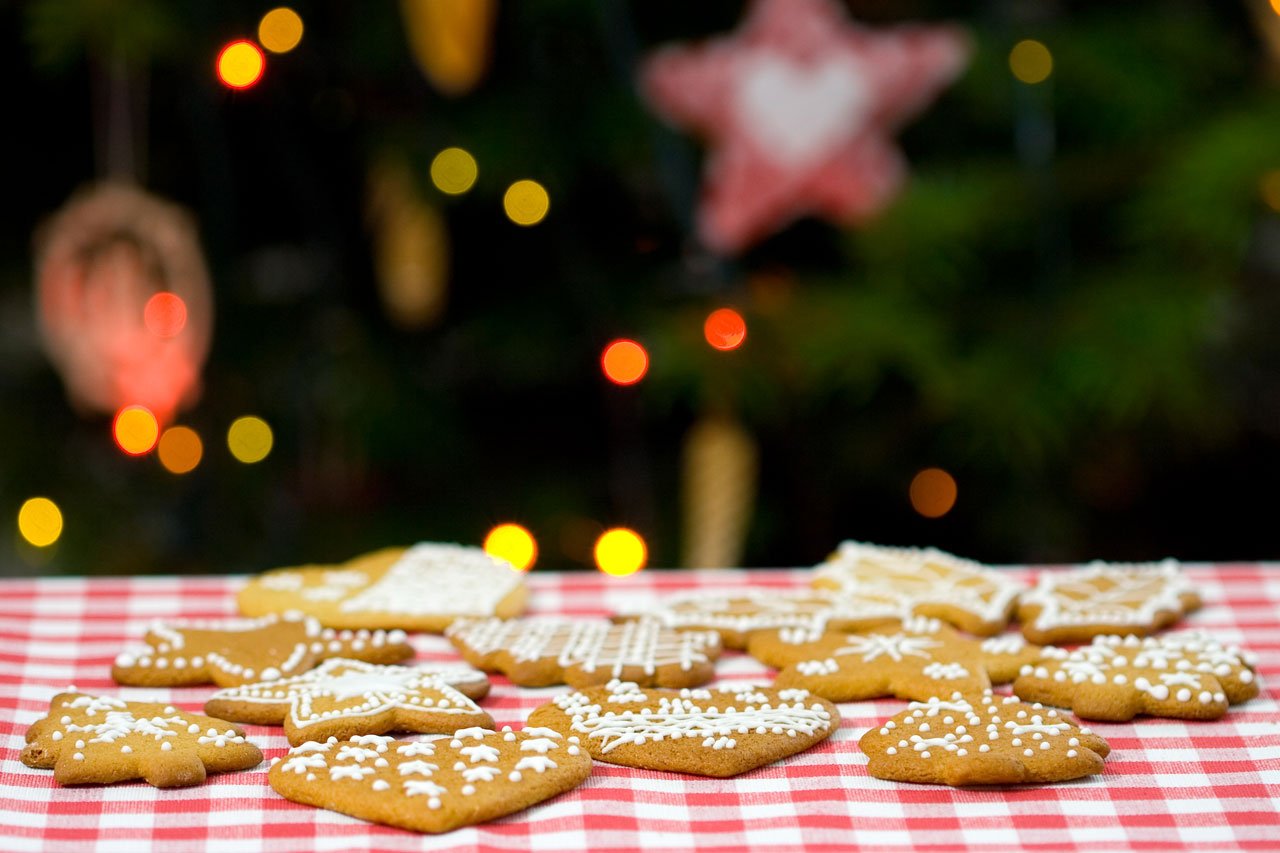
winter, sweet, decoration, meal, food, holiday, biscuit, christmas, dessert, season, candy, xmas, sweetness, gingerbread, biscuits